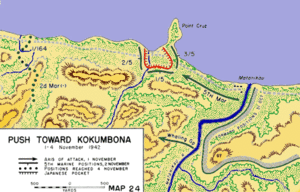
Matanikauoffensiven / Slaget
Kort som viser den amerikanske offensiv ved Matanikau
Matanikauoffensiven fra 1. – 4. november 1942 var et slag mellem styrker fra den amerikanske hær og marinekorps mod styrker fra den japanske hær, som blev udkæmpet ved Matanikaufloden og Point Cruz på Guadalcanal i slaget om Guadalcanal under 2. verdenskrig. Slaget var et af de sidste i en række kampe mellem amerikanske og japanske styrker ved Matanikaufloden.